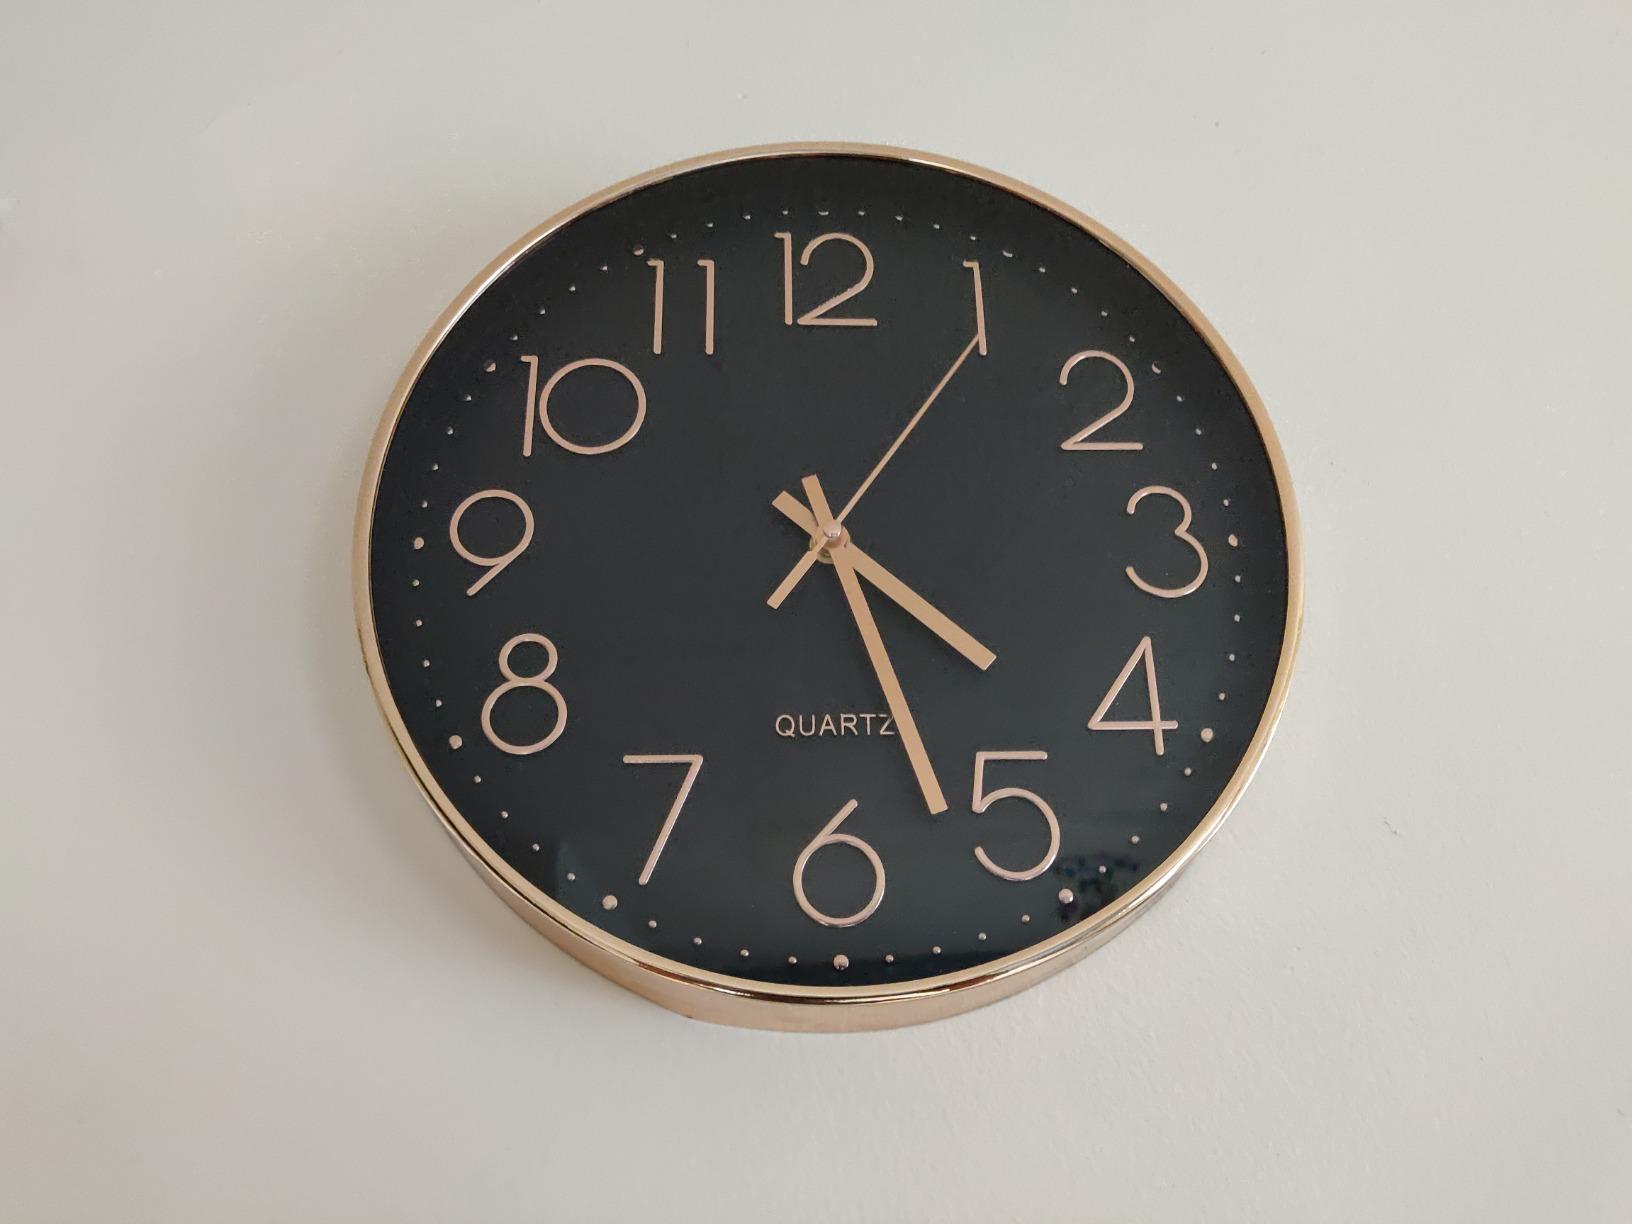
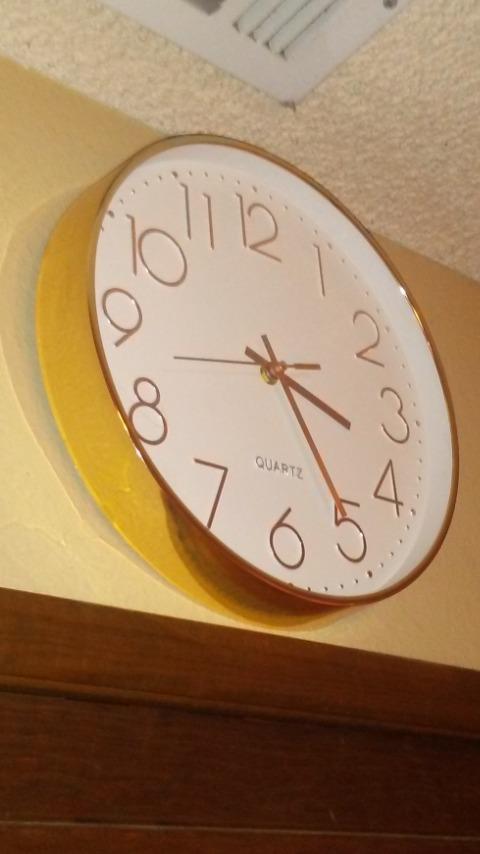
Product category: clock
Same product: no